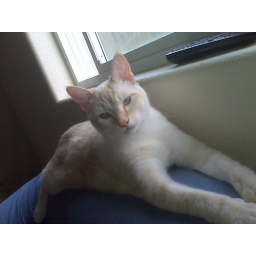
Tender sitting by the window